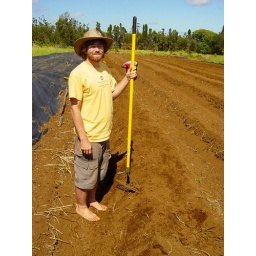
Jean loves to walk in the field with his bare foot